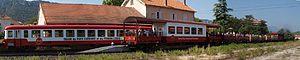
Croisement de trains du TPCF à saint paul fenouillet
La gare de Saint-Paul-de-Fenouillet est une gare ferroviaire française de la ligne de Carcassonne à Rivesaltes, située sur le territoire de la commune de Saint-Paul-de-Fenouillet, dans le département des Pyrénées-Orientales, en région Occitanie.
Le Train du Pays Cathare et du Fenouillèdes, est un train touristique qui circule sur les 60 kilomètres d'une ancienne voie de chemin de fer, à voie normale, la ligne Rivesaltes - Carcassonne, qui va de Rivesaltes, au bord de la mer Méditerranée, dans le département des Pyrénées-Orientales, à Axat dans le Piémont pyrénéen, dans l'Aude, en passant par Saint-Paul-de-Fenouillet siège de l'organisation TPCF.